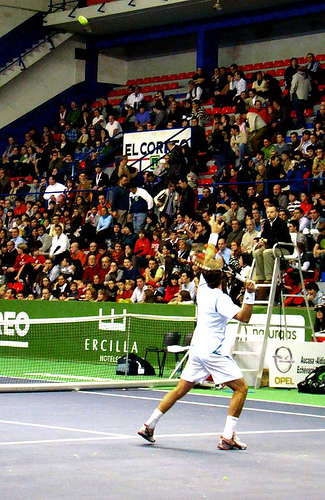
người đàn ông áo trắng đang chơi tennis trên sân